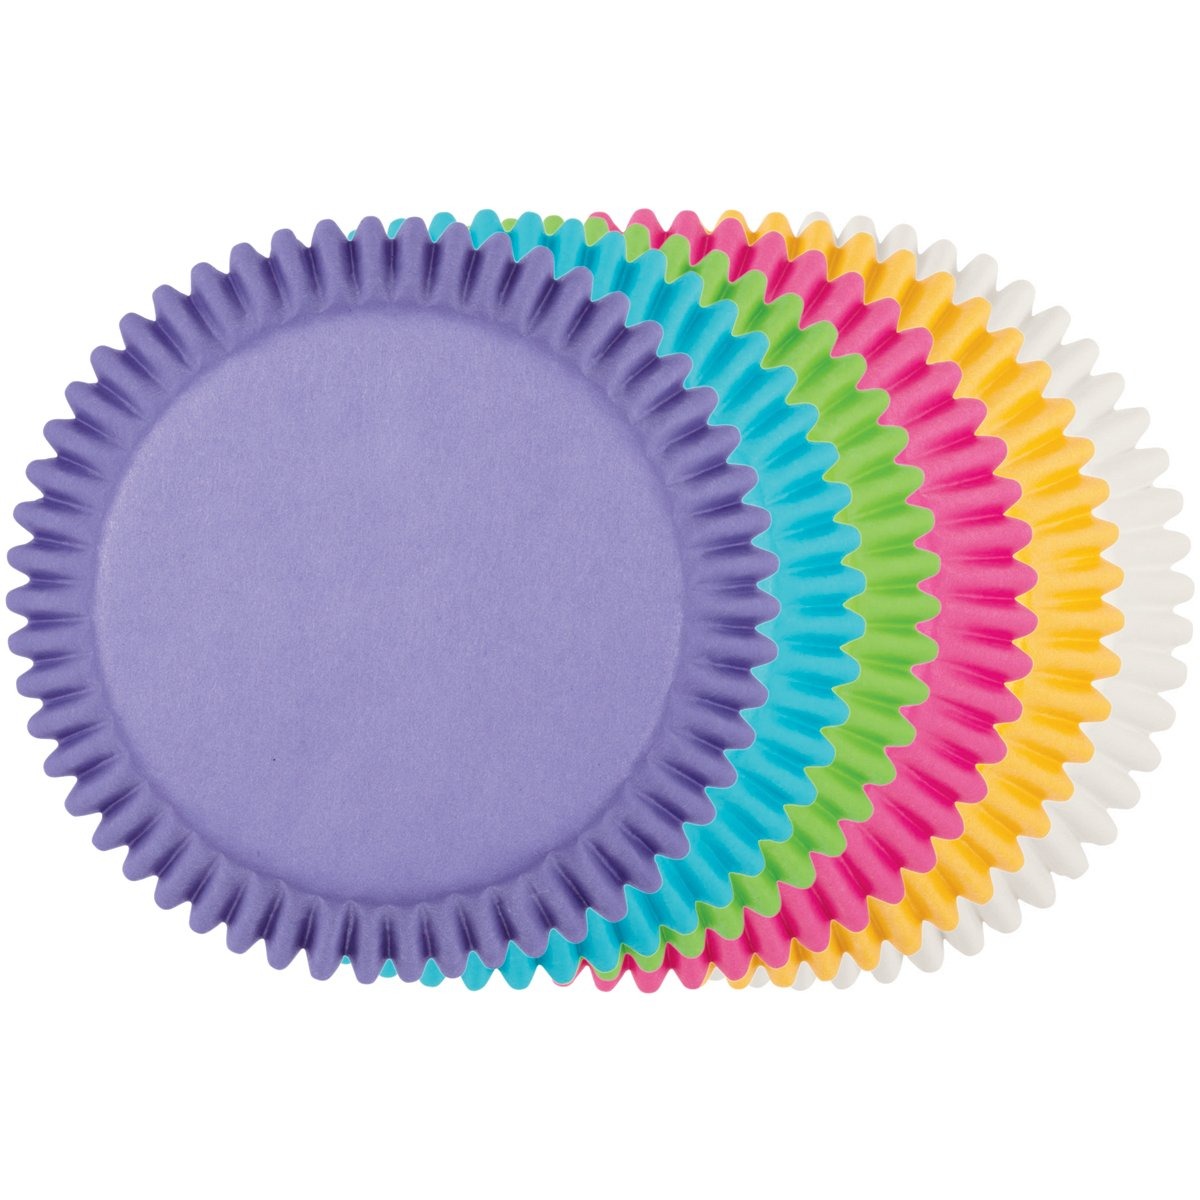
Item Name: Wilton Assorted Pastel Rainbow Standard Baking Cup Mega Pack, 150 Count
Bullet Point 1: Pack of 150 standard baking cups, 2-inch diameter
Bullet Point 2: Solid color fluted paper cups-25 of each pastel color-pink, yellow, green, blue, purple and white
Bullet Point 3: Bright and beautiful, this pastel rainbow assortment of solid color cups is perfect for any occasion and great for themed celebrations
Bullet Point 4: Quick, colorful and festive way to dress up your cupcakes and muffins
Bullet Point 5: Also great for holding candies, nuts and other party snacks
Value: 150.0
Unit: Count

Price: 12.99